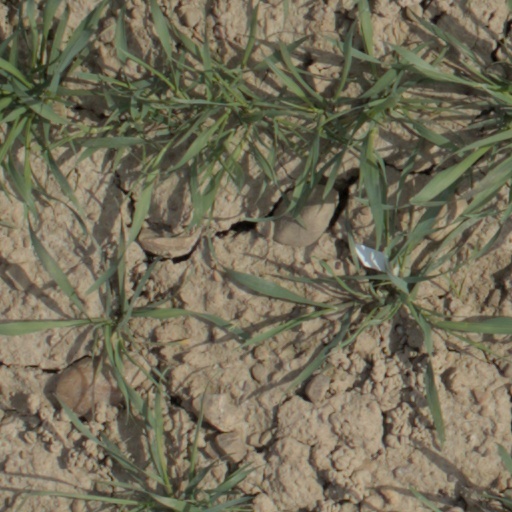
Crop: wheat